Diplomacy in the American Revolutionary War

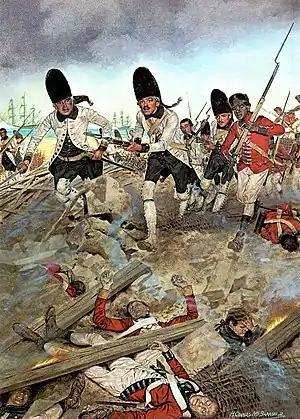
Spanish attack Pensacola; they cutBritish supply to southeastern Indian allies

In 1777, a new Prime Minister, José Moñino y Redondo, Count of Floridablanca had come to power, and had a reformist agenda that drew on many of the English liberal traditions. Spain's economy depended almost entirely on its colonial empire in the Americas, and due to unrest the reforms caused there among the native Creole aristocracy, the Spanish Court was worried about the US independence from colonial status because they had been held by another European Great Power. With such considerations in mind, Spain persistently rebuffed John Jay's attempts to establish diplomatic relations.